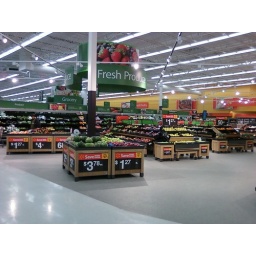
Nice luscious green and yellow gracing over the produce department...again....very nice, Wal-Mart!